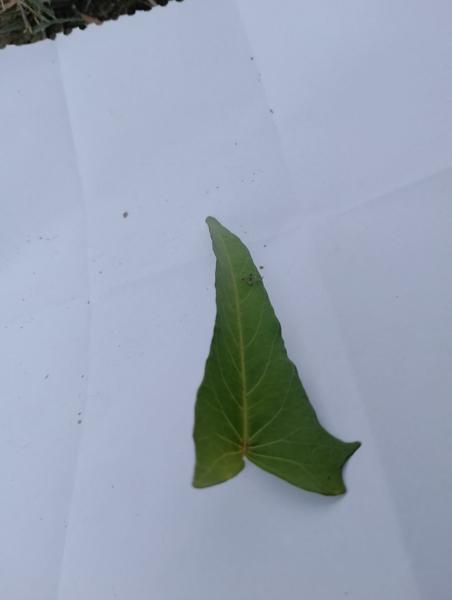
Weed species: Ipomoea aquatic